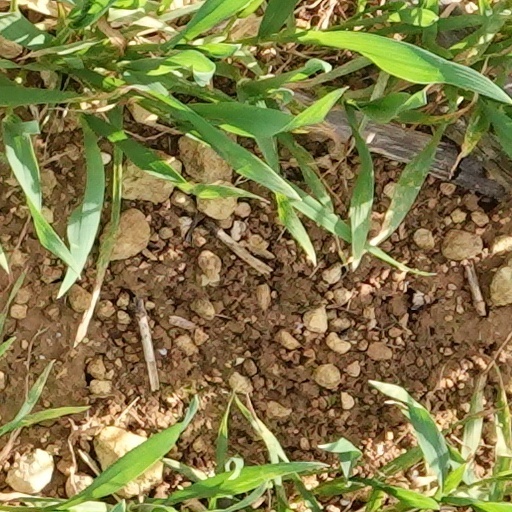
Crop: wheat